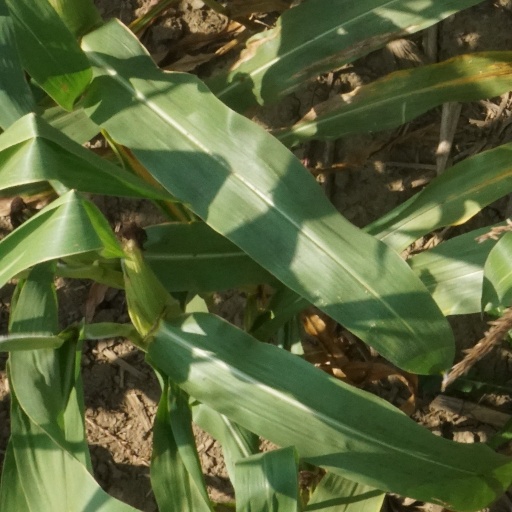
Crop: maize; corn